Vortex Garden

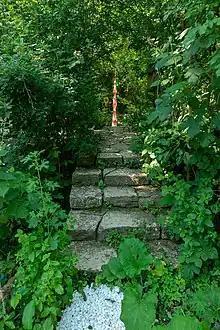
Vortex Garden, Stalattite sculpture

The Vortex Garden is a privately owned public garden in the Hessian city of Darmstadt (Germany). It is a pantheistic permaculture garden at the art nouveau area of Mathildenhöhe and alludes to Viktor Schauberger’s discovery of “levitational force” through artistic depictions by internationally renowned sculptors including John Wilkes, Jacopo Foggini, Jerome Abel Seguin and Hyesung Hyun. The garden is the private property of Henry Nold of Darmstadt, but is open to the public. The garden was planted and designed by a team around the owner and conceptual artist Henry Nold.